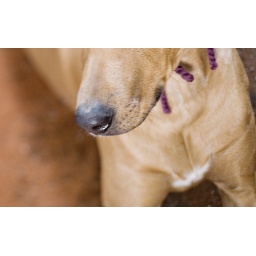
Kinley: dog in hat